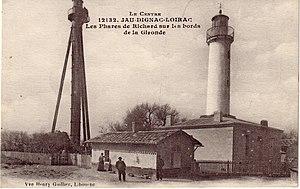
Le Phare de Richard c’est en réalité deux phares.
Jau-Dignac-et-Loirac est une commune du Sud-Ouest de la France, dans le département de la Gironde.